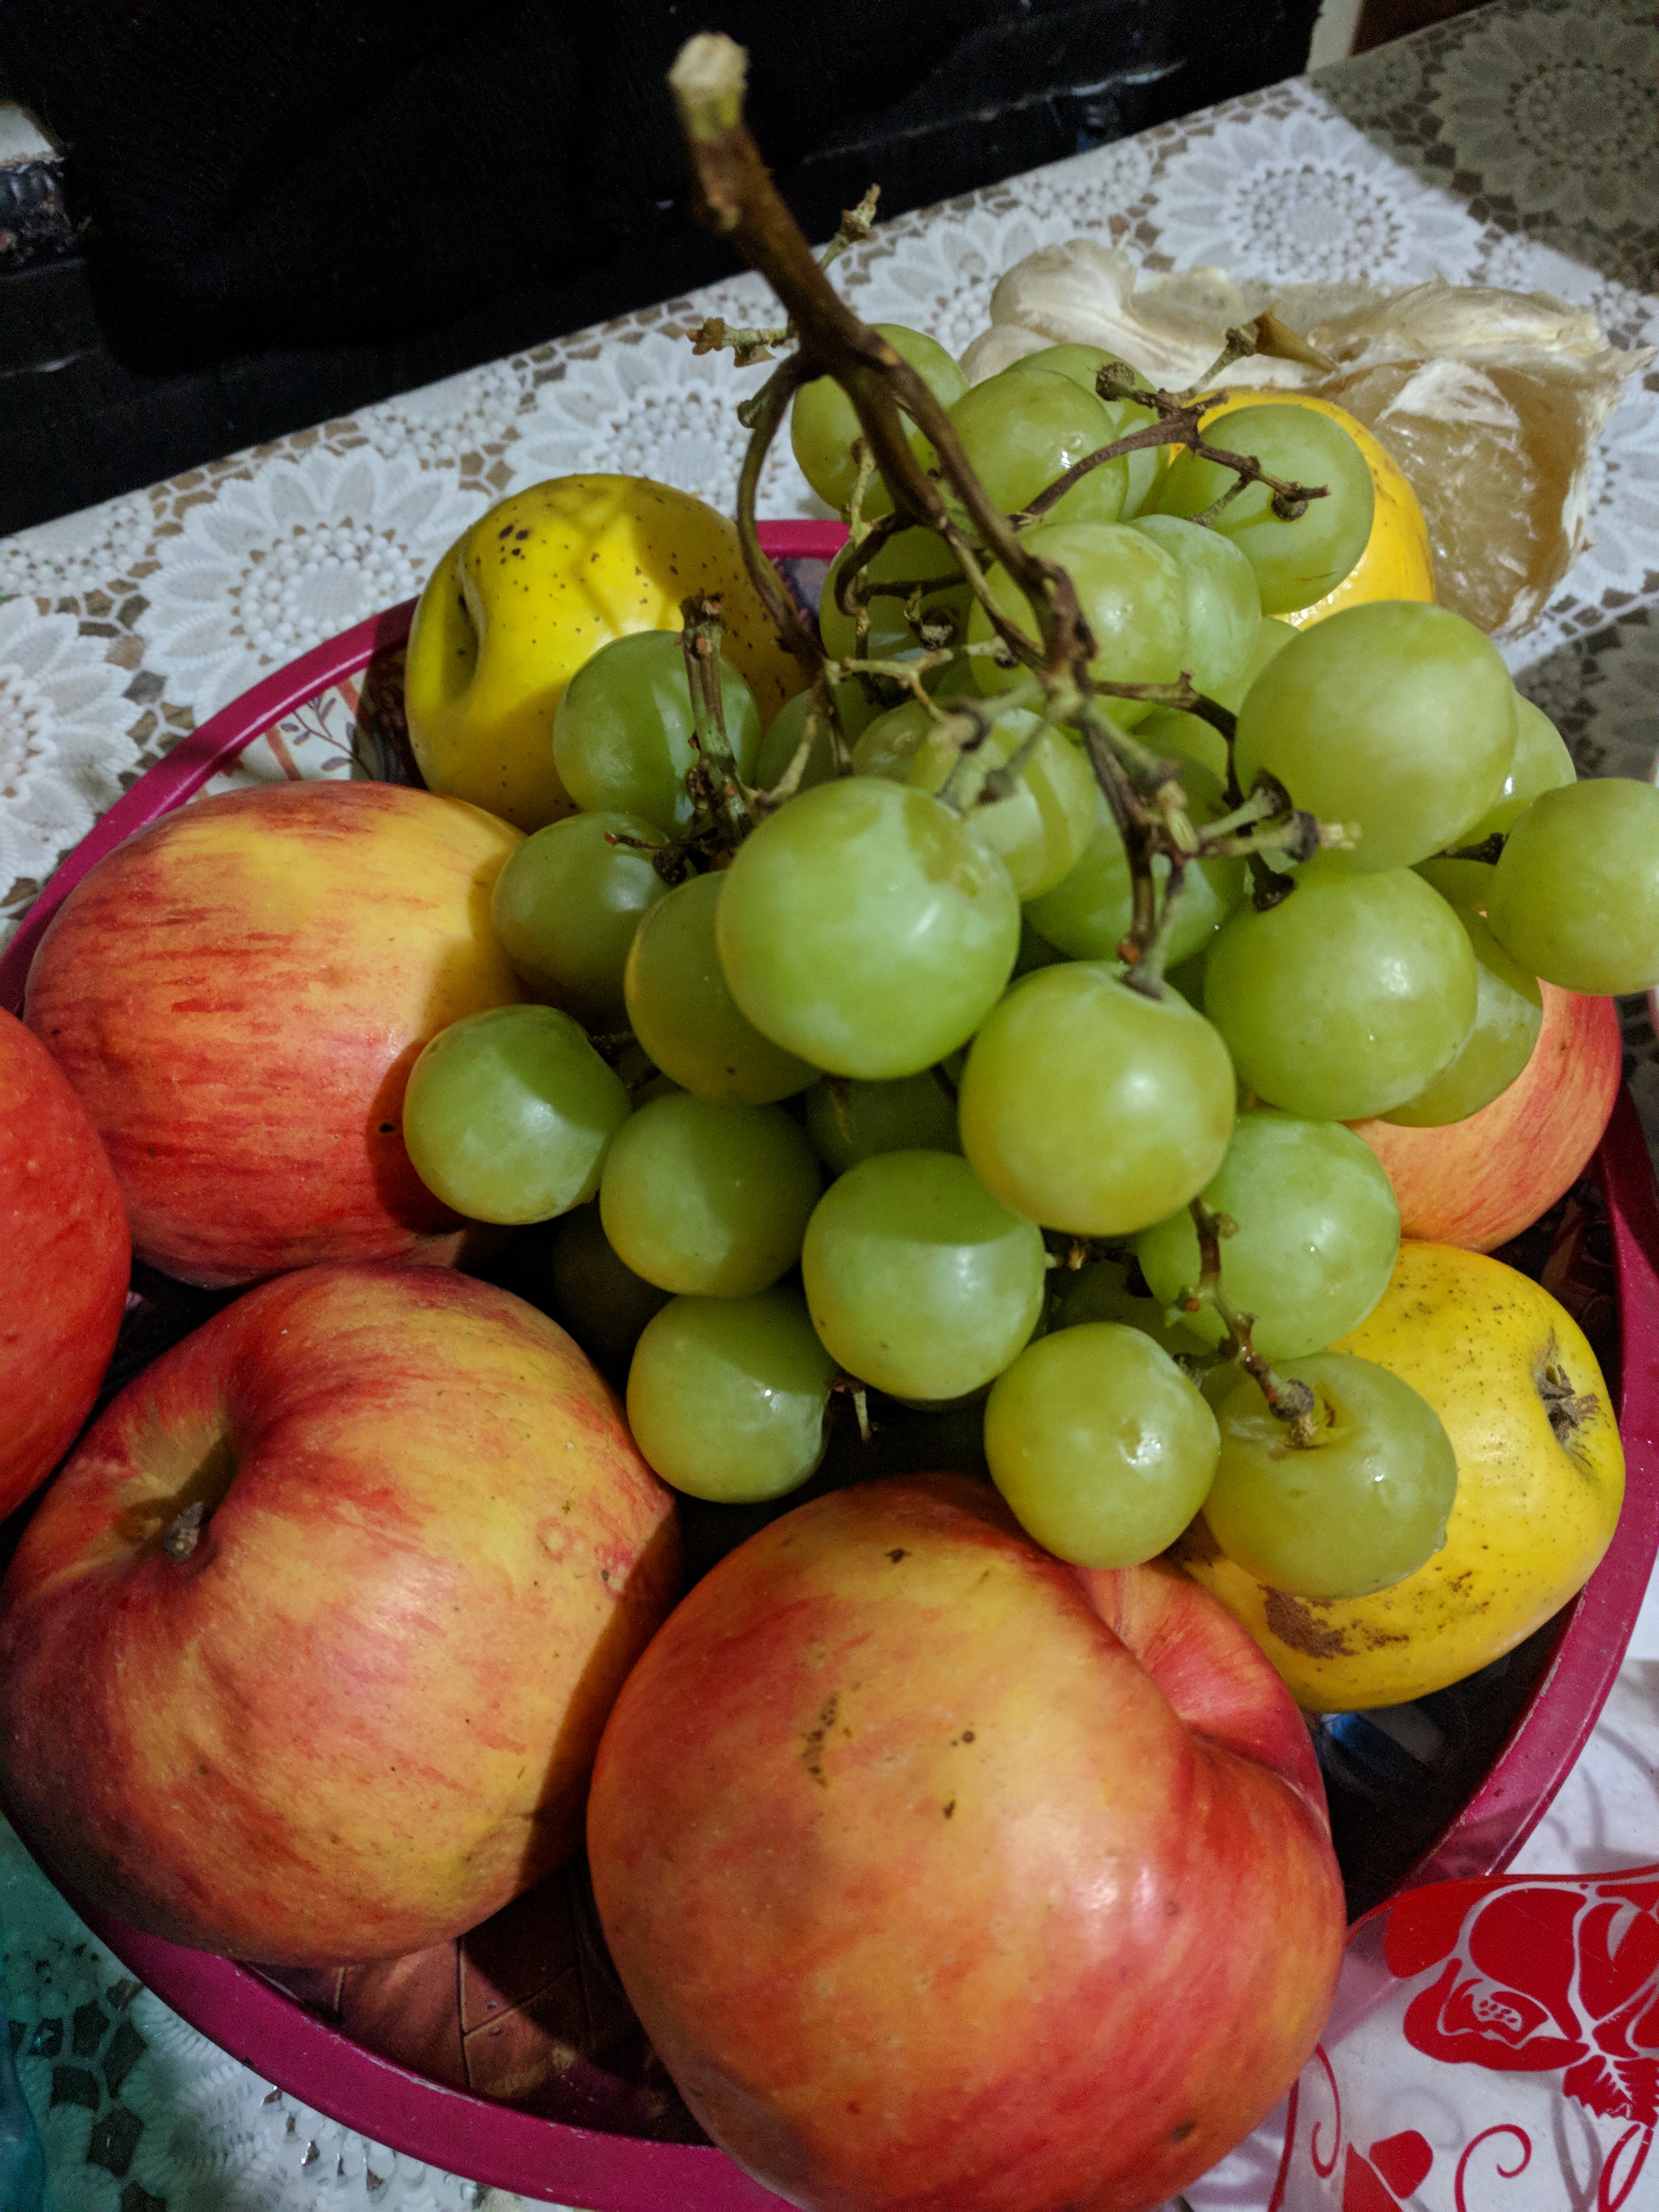
Label: generalcompost